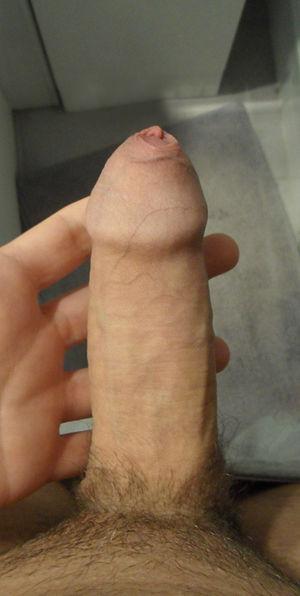
Penis présentant un Phimosis
Le phimosis est une affection du pénis ou du clitoris. Lors de l'érection, le prépuce du pénis ou le capuchon du clitoris ne peut se rétracter derrière le gland du pénis ou du clitoris. Le phimosis peut notamment être causé par une étroitesse du prépuce ou du capuchon, des lésions provoquées par des décalotages forcés, une infection, une tumeur ou un diabète.